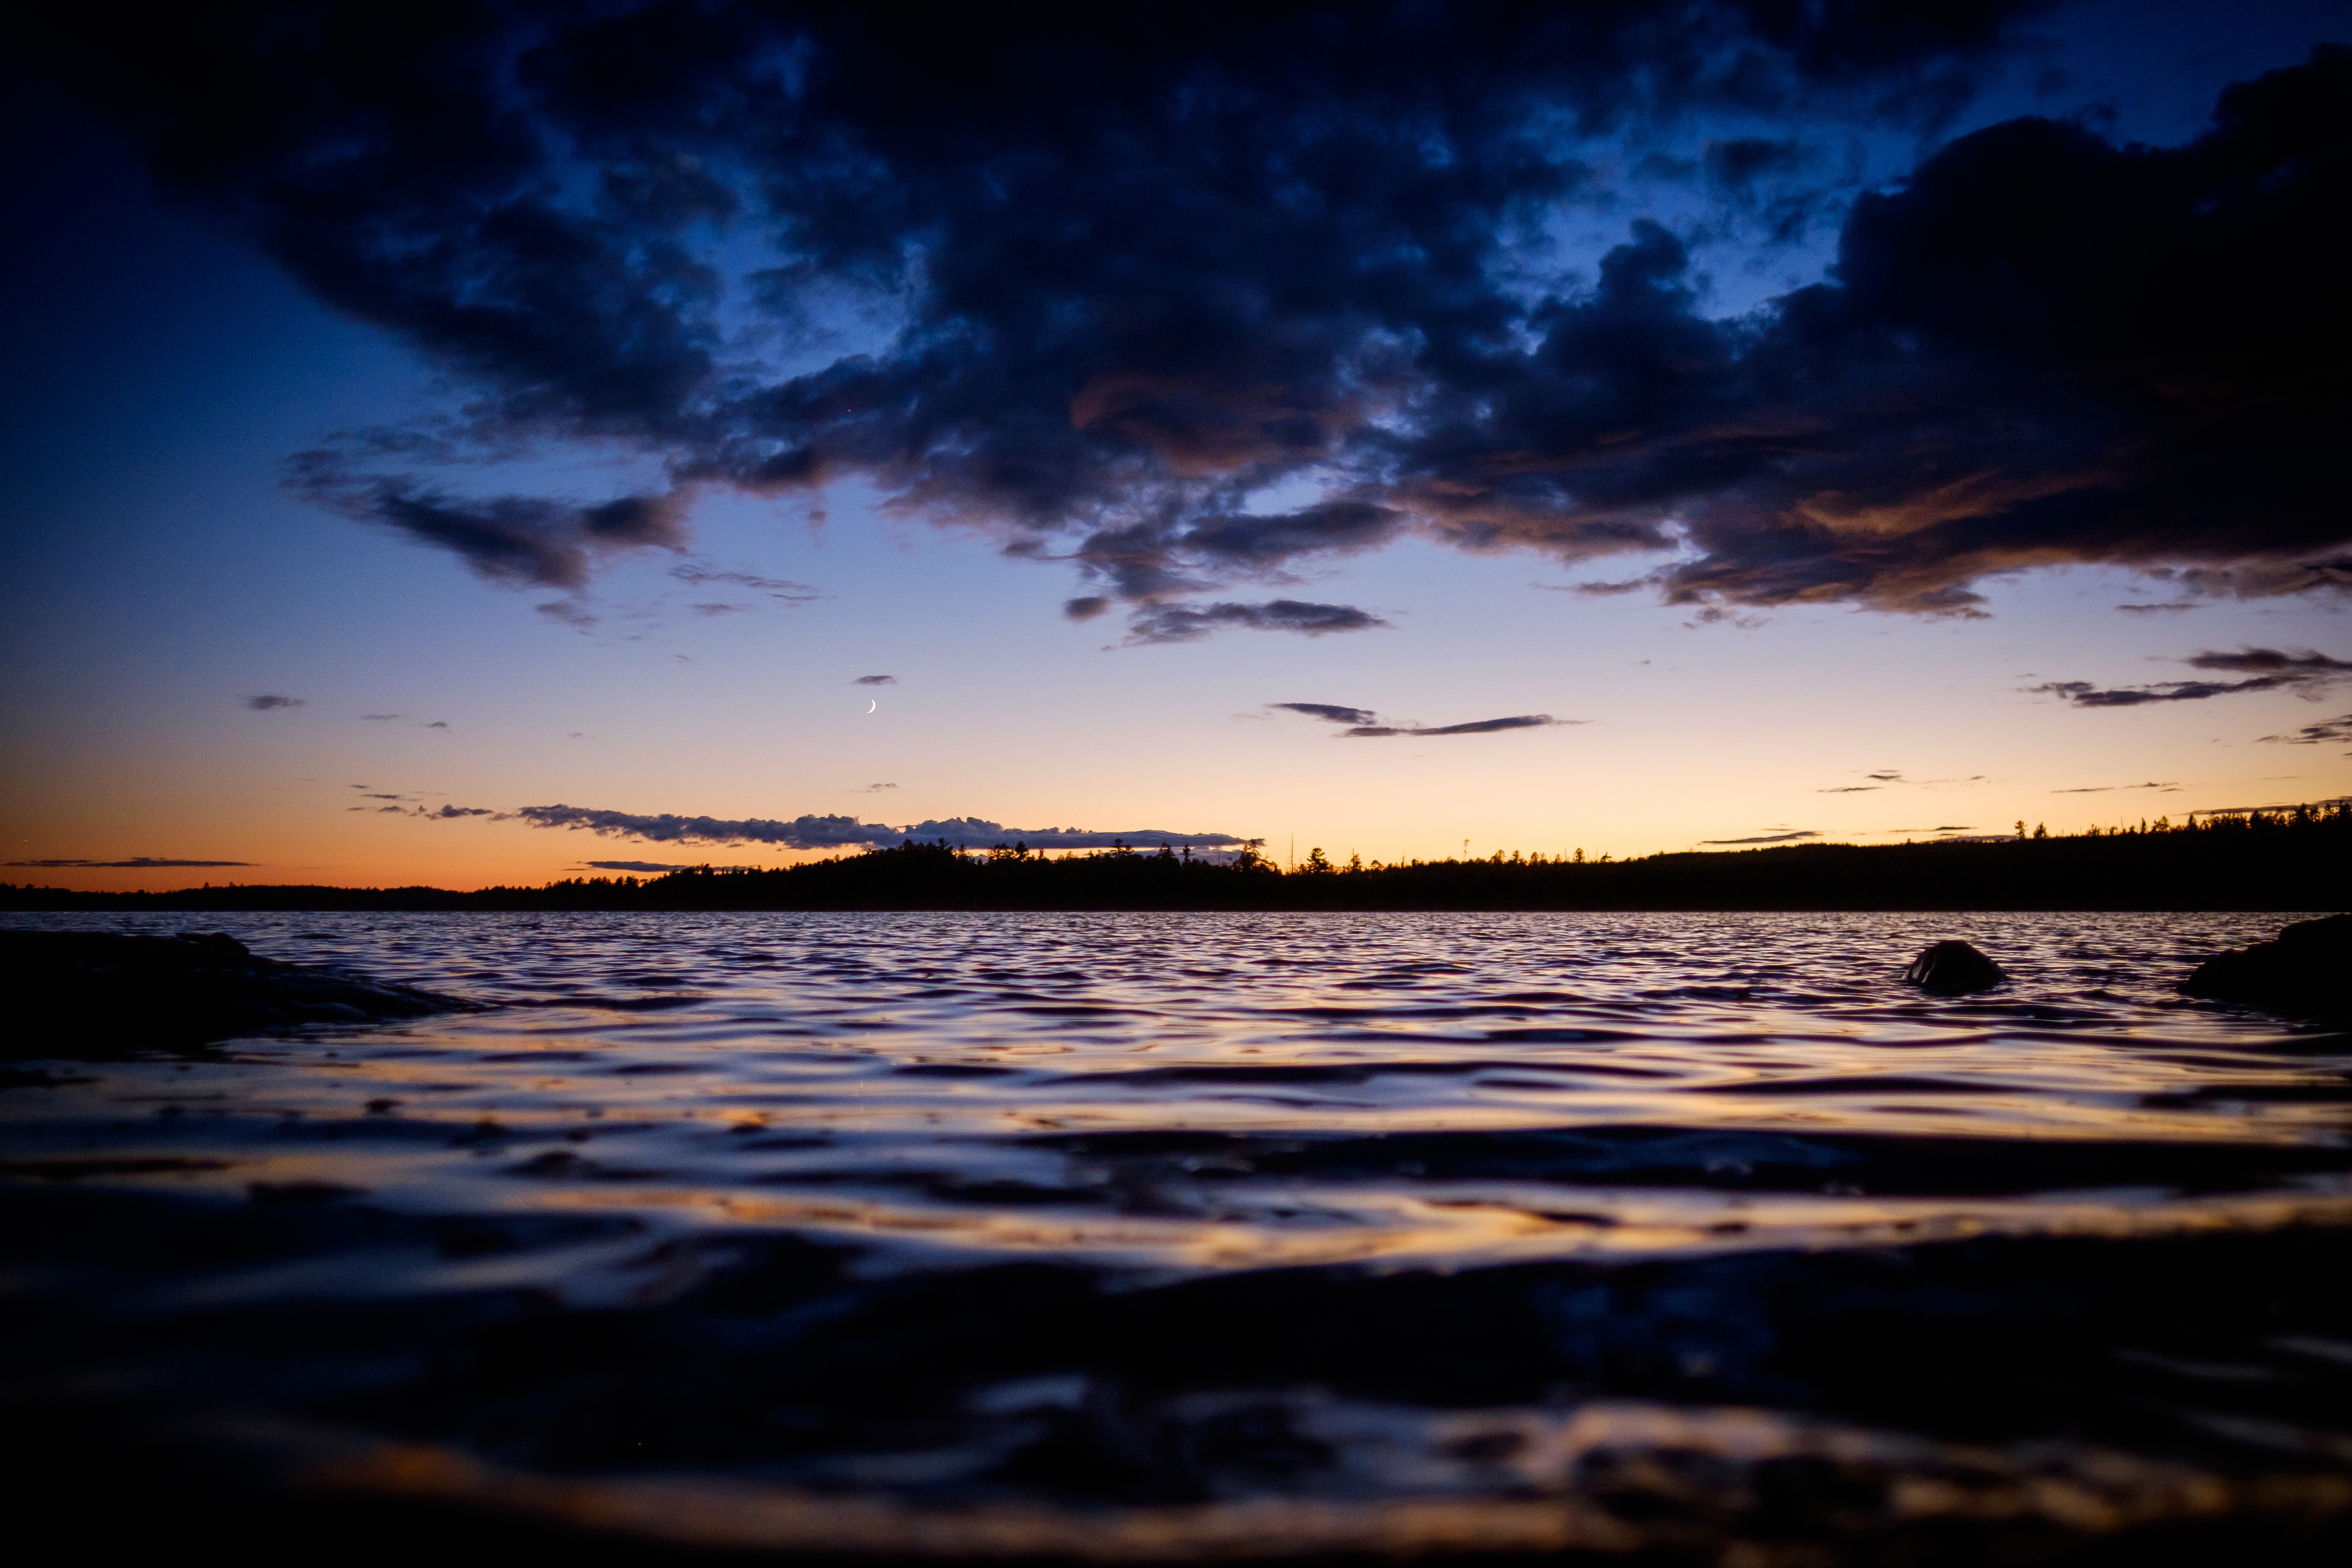
beach, sea, coast, water, ocean, horizon, cloud, sky, sunrise, sunset, sunlight, morning, shore, wave, dawn, atmosphere, dusk, evening, reflection, afterglow, wind wave